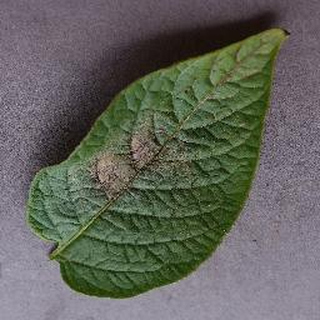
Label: potato_late_blight